Chicago Cubs

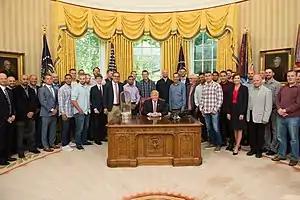
2016 Champions visit the Trump White House in June 2017.

In a season that included another no-hitter on April 21 by Jake Arrieta as well as an MVP award for Kris Bryant, the Cubs finished with the best record in Major League Baseball and won their first National League Central title since the 2008 season, winning by 17.5 games. The team also reached the 100-win mark for the first time since 1935 and won 103 total games, the most wins for the franchise since 1910. The Cubs defeated the San Francisco Giants in the National League Division Series and returned to the National League Championship Series for the second year in a row, where they defeated the Los Angeles Dodgers in six games. This was their first NLCS win since the series was created in 1969. The win earned the Cubs their first World Series appearance since 1945 and a chance for their first World Series win since 1908. Coming back from a three-games-to-one deficit, the Cubs defeated the Cleveland Indians in seven games in the 2016 World Series, They were the first team to come back from a three-games-to-one deficit since the Kansas City Royals in 1985. On November 4, the city of Chicago held a victory parade and rally for the Cubs that began at Wrigley Field, headed down Lake Shore Drive, and ended in Grant Park. The city estimated that over five million people attended the parade and rally, which made it one of the largest recorded gatherings in history.